Trajan

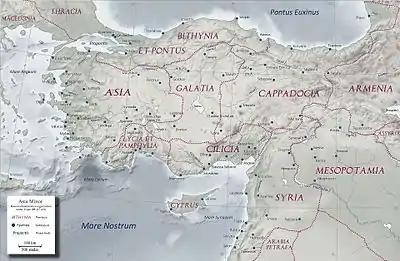
Anatolia, western Caucasus and northern Levant under Trajan

Prior to the campaign, Trajan had raised two entirely new legions: II Traianawhich, however, may have been posted in the East, at the Syrian port of Laodiceaand XXX Ulpia Victrix, which was posted to Brigetio, in Pannonia. By 105, the concentration of Roman troops assembled in the middle and lower Danube amounted to fourteen legions (up from nine in 101)about half of the entire Roman army. Even after the Dacian wars, the Danube frontier would permanently replace the Rhine as the main military axis of the Roman Empire. Including auxiliaries, the number of Roman troops engaged on both campaigns was between 150,000 and 175,000, while Decebalus could dispose of up to 200,000. Other estimates for the Roman forces involved in Trajan's second Dacian War cite around 86,000 for active campaigning with large reserves retained in the proximal provinces, and potentially much lower numbers around 50,000 for Decebalus' depleted forces and absent allies.